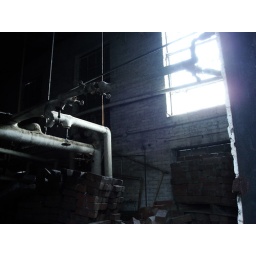
A slightly opened door of building near the chimney